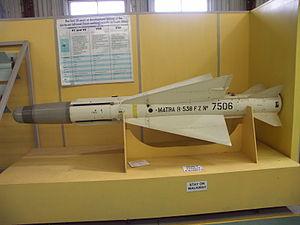
Le missile Matra R530 est un missile air-air français de moyenne-portée. Apparu à la fin des années 1950, il a été par la suite amélioré en Super 530 puis Super 530 D.
Un missile air-air est un missile tiré en vol depuis un aéronef, dans le but de détruire une cible aérienne. Comme les missiles surface-air, ce type de missile présente la particularité de devoir atteindre une cible extrêmement mobile, ce qui entraîne des contraintes particulières pour sa conception.